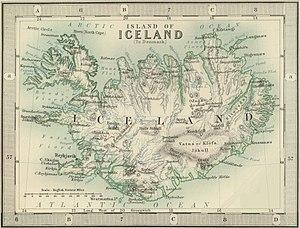
Le Glámujökull, toponyme islandais signifiant littéralement en français « le glacier de Gláma », était un glacier d'Islande. Il se trouvait dans la région des Vestfirðir, sur le plateau de Gláma culminant à 920 mètres d'altitude, au sud de l'Ísafjarðardjúp, au nord du Breiðafjörður et à l'est de l'Arnarfjörður et du Dýrafjörður.